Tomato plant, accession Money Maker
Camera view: vertical (180 deg); turntable rotation: 90 degrees
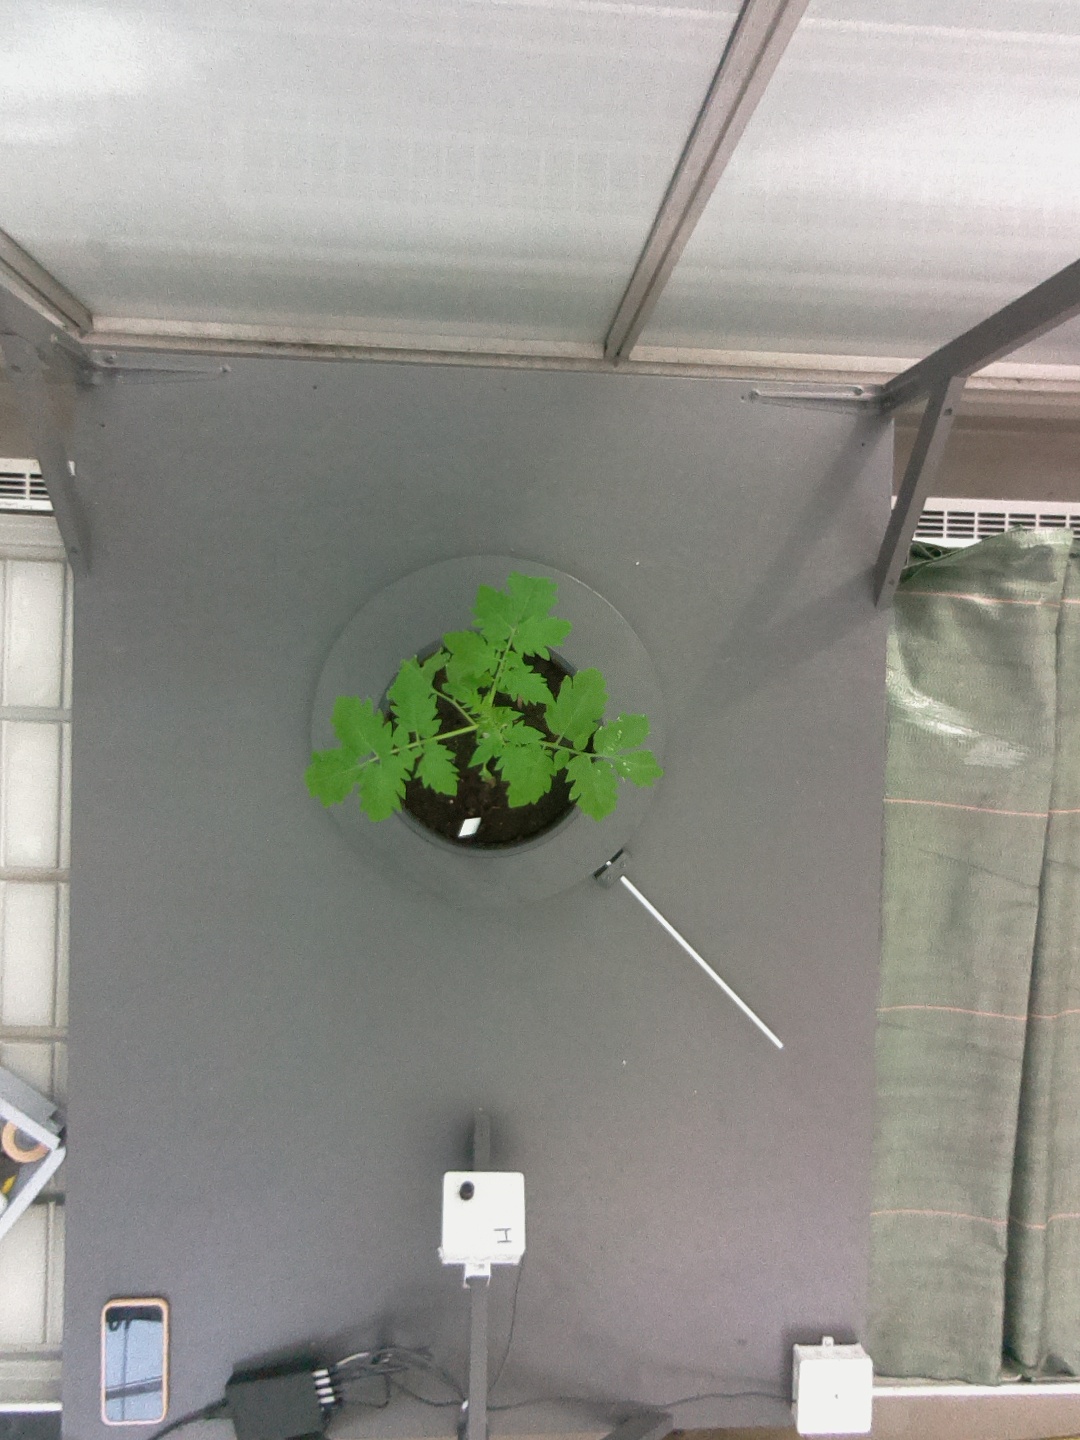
BBCH growth stage 13: 6 of true leaves visible